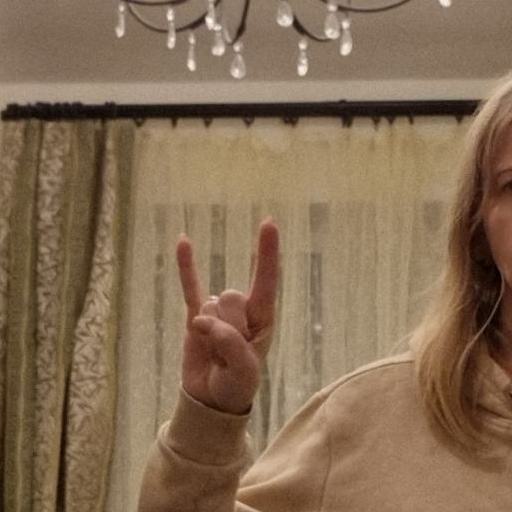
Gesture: rock